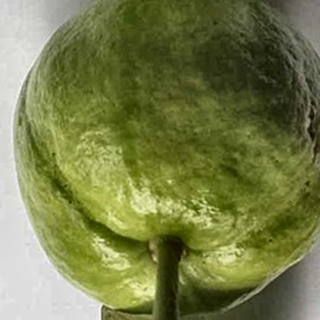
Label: healthy_guava